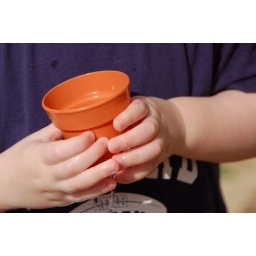
Playing in the sand table 3/29/06